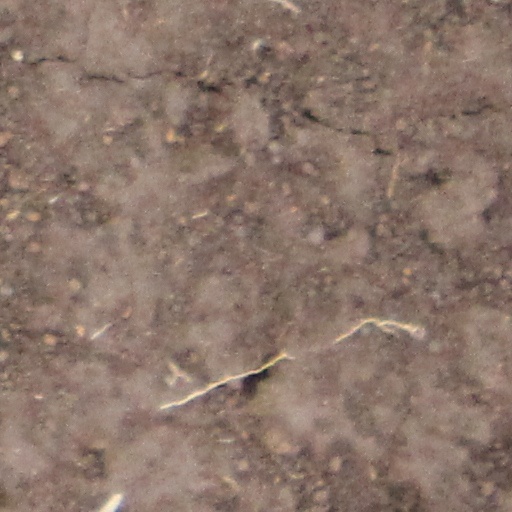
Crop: wheat